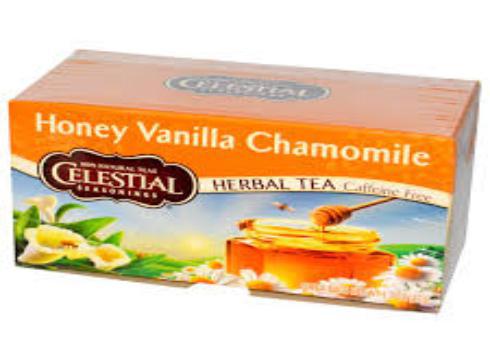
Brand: Celestial Seasonings
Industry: Food